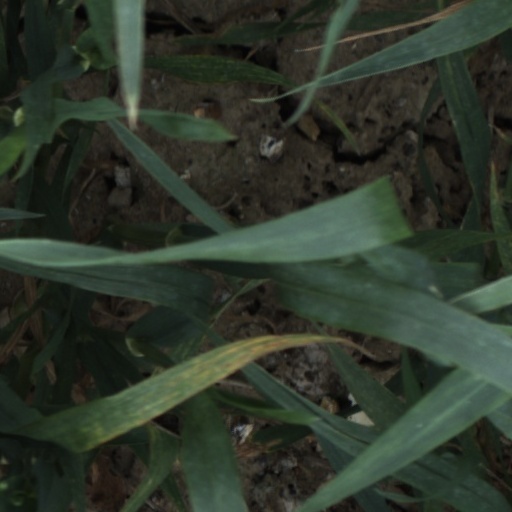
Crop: wheat